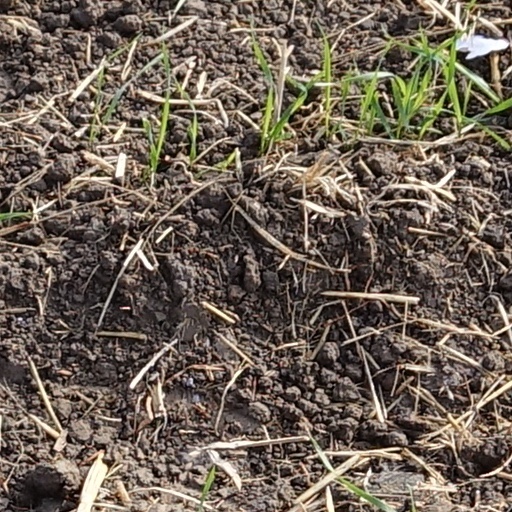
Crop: wheat